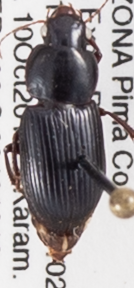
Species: Discoderus robustus
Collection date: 2018-10-10
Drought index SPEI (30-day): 1.382
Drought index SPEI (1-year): -0.656
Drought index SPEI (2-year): -1.45